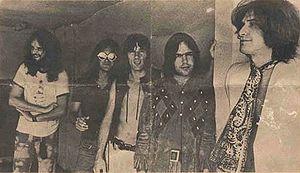
John Dalton est un bassiste britannique, principalement connu comme membre des Kinks de 1969 à 1976.